Pope Benedict XV

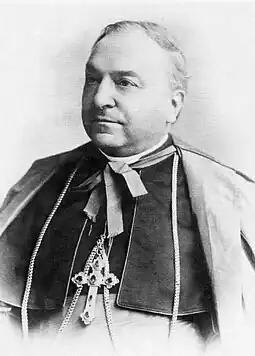
Cardinal Secretary of State Pietro Gasparri

Benedict XV also attempted to improve relations with the anti-clerical Republican government of France, and canonized the French national heroine Saint Joan of Arc. In the mission territories of the Third World, he emphasized the necessity of training native priests to quickly replace the European missionaries, and founded the Pontifical Oriental Institute and the Coptic College in the Vatican. Pius XI would entrust the "Orientale" to the Jesuits and make it a part of the Jesuit's Gregorian Consortium in Rome (along with the Gregorian University and the Biblicum). In 1921, France re-established diplomatic relations with the Vatican.